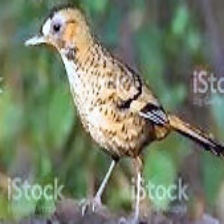
Species: EARED PITA
Scientific name: HYDRORNIS PHAYREI